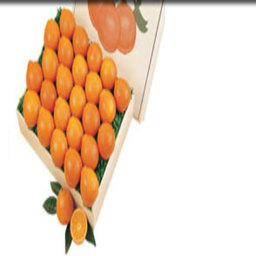
Label: Orange